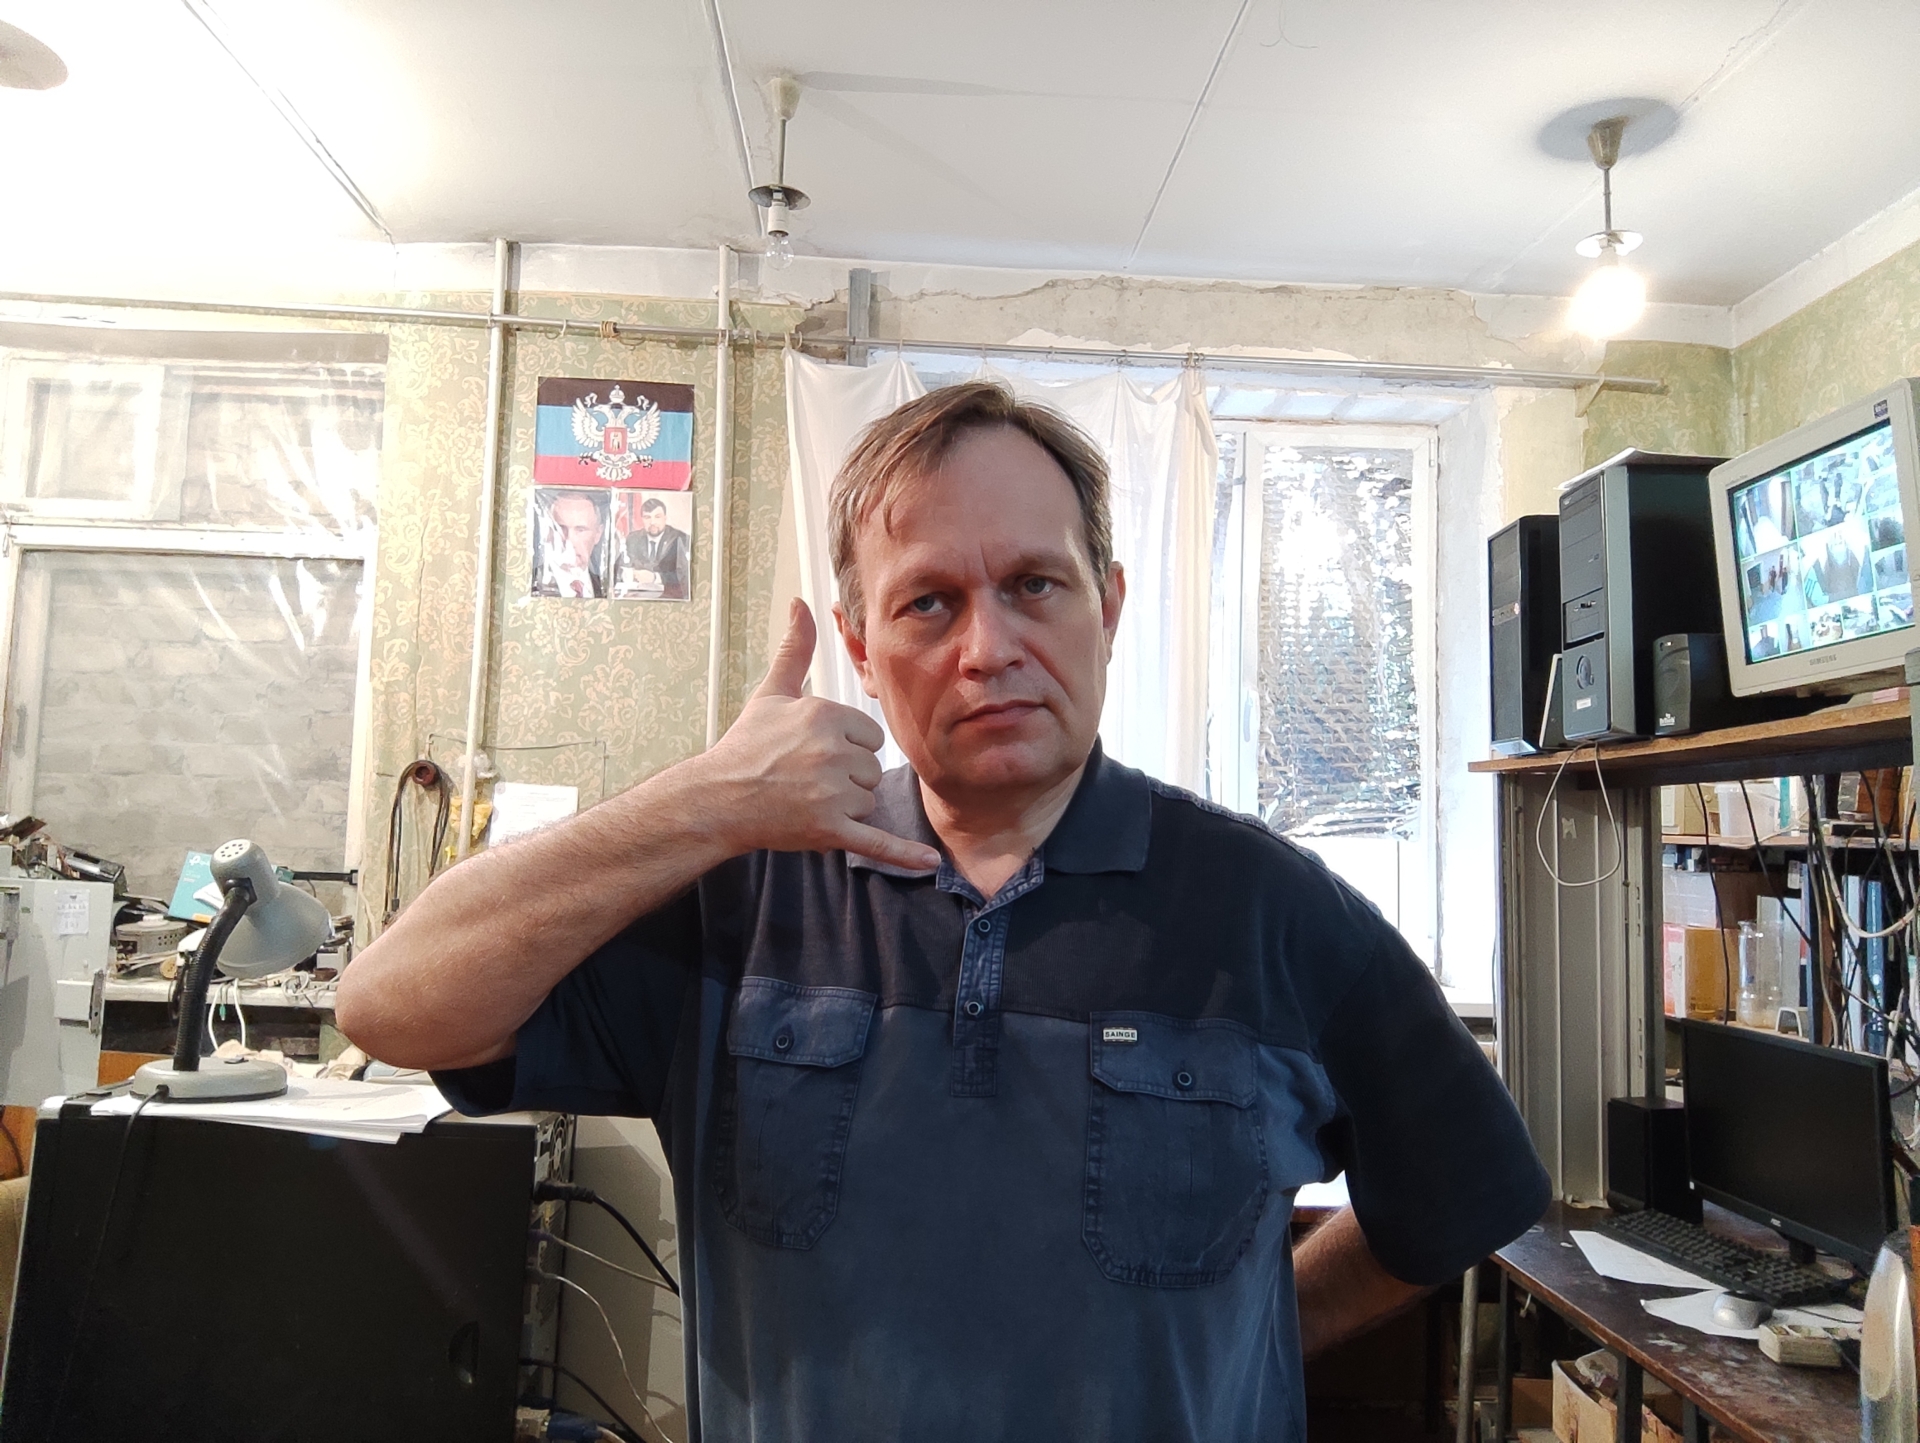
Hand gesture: call